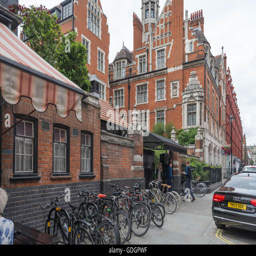
a street view of the restaurant